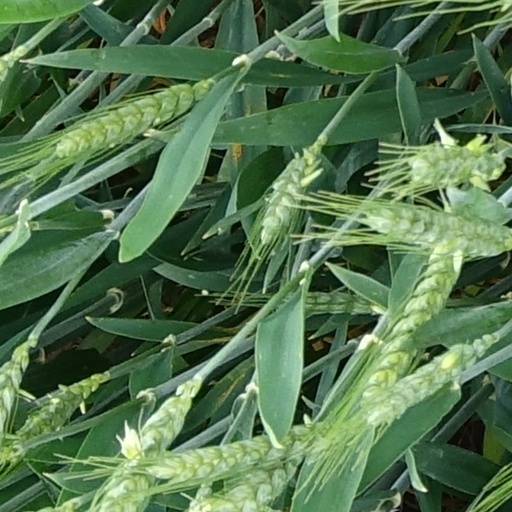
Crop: wheat